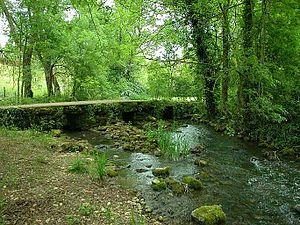
Photo prise dans les environs de Mougon à Montaillon (vallée du Lambon)
Le Lambon est une rivière française du département des Deux-Sèvres en région Nouvelle-Aquitaine, et un affluent gauche de la Sèvre Niortaise.
Mougon est une commune déléguée d'Aigondigné et une ancienne commune du centre-ouest de la France située dans le département des Deux-Sèvres en région Nouvelle-Aquitaine. Ses habitants s'appellent les Mougonnais.